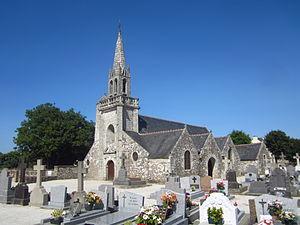
Église Saint-Méen à Tréméven, Finistère
Tréméven [tʁemevɛn] est une commune du département du Finistère, dans la région Bretagne, en France.